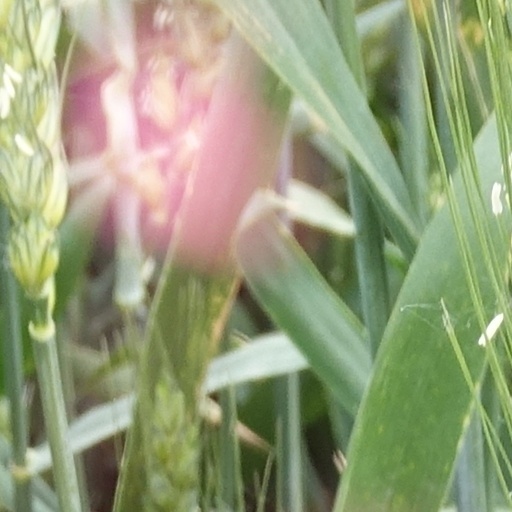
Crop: wheat